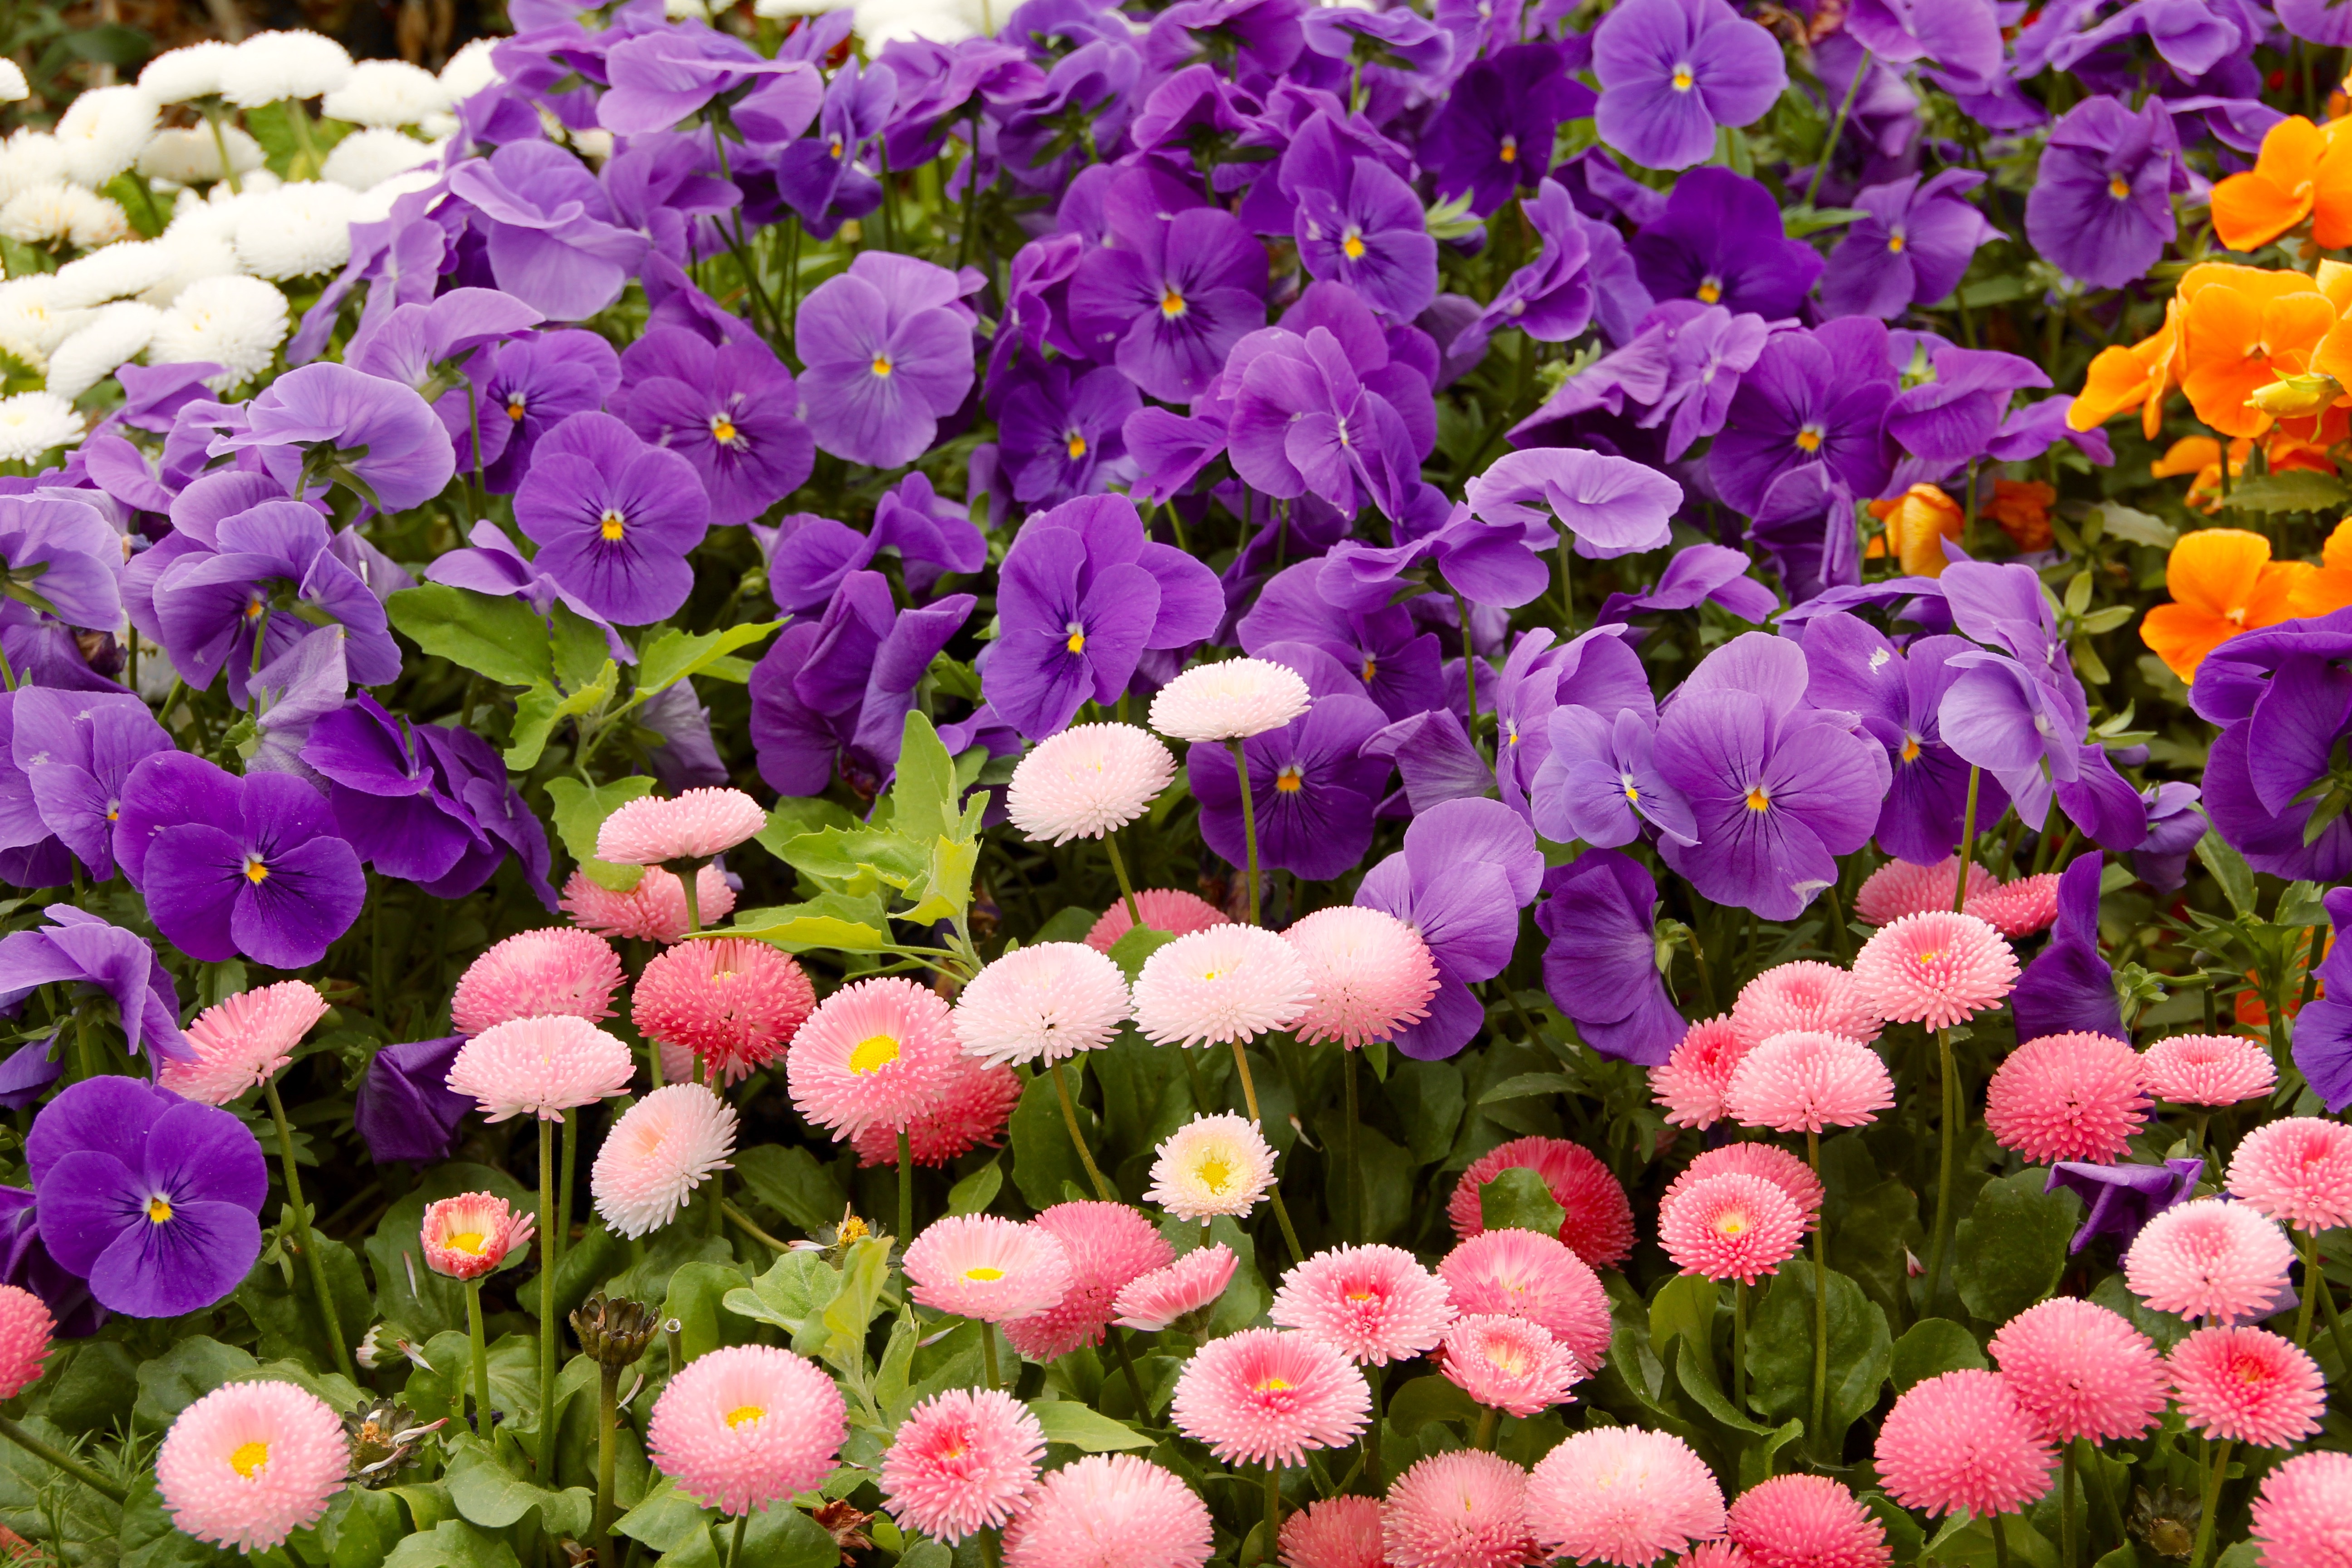
plant, flower, petal, summer, daisy, botany, colorful, flora, wildflower, flowers, flower meadow, lion head, pansy, summer meadow, flowering plant, annual plant, land plant, violet family